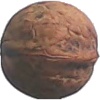
Label: Walnut 1